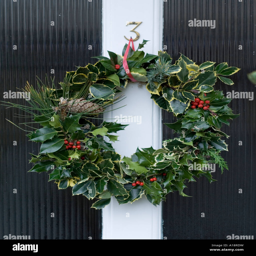
wreath on a front door